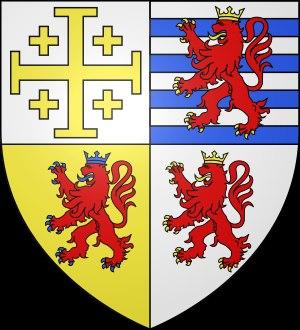
Ambroise Calfa Nar Bey, dit Guy de Lusignan, né à Constantinople le 2 mars 1831 et mort à Neuilly en 1906, est un historien et linguiste franco-arménien de la seconde moitié du XIXᵉ siècle et du début du XXᵉ siècle.
Les Croisades conduisirent à l'établissement d'une dynastie de rois de Chypre originaires de France.